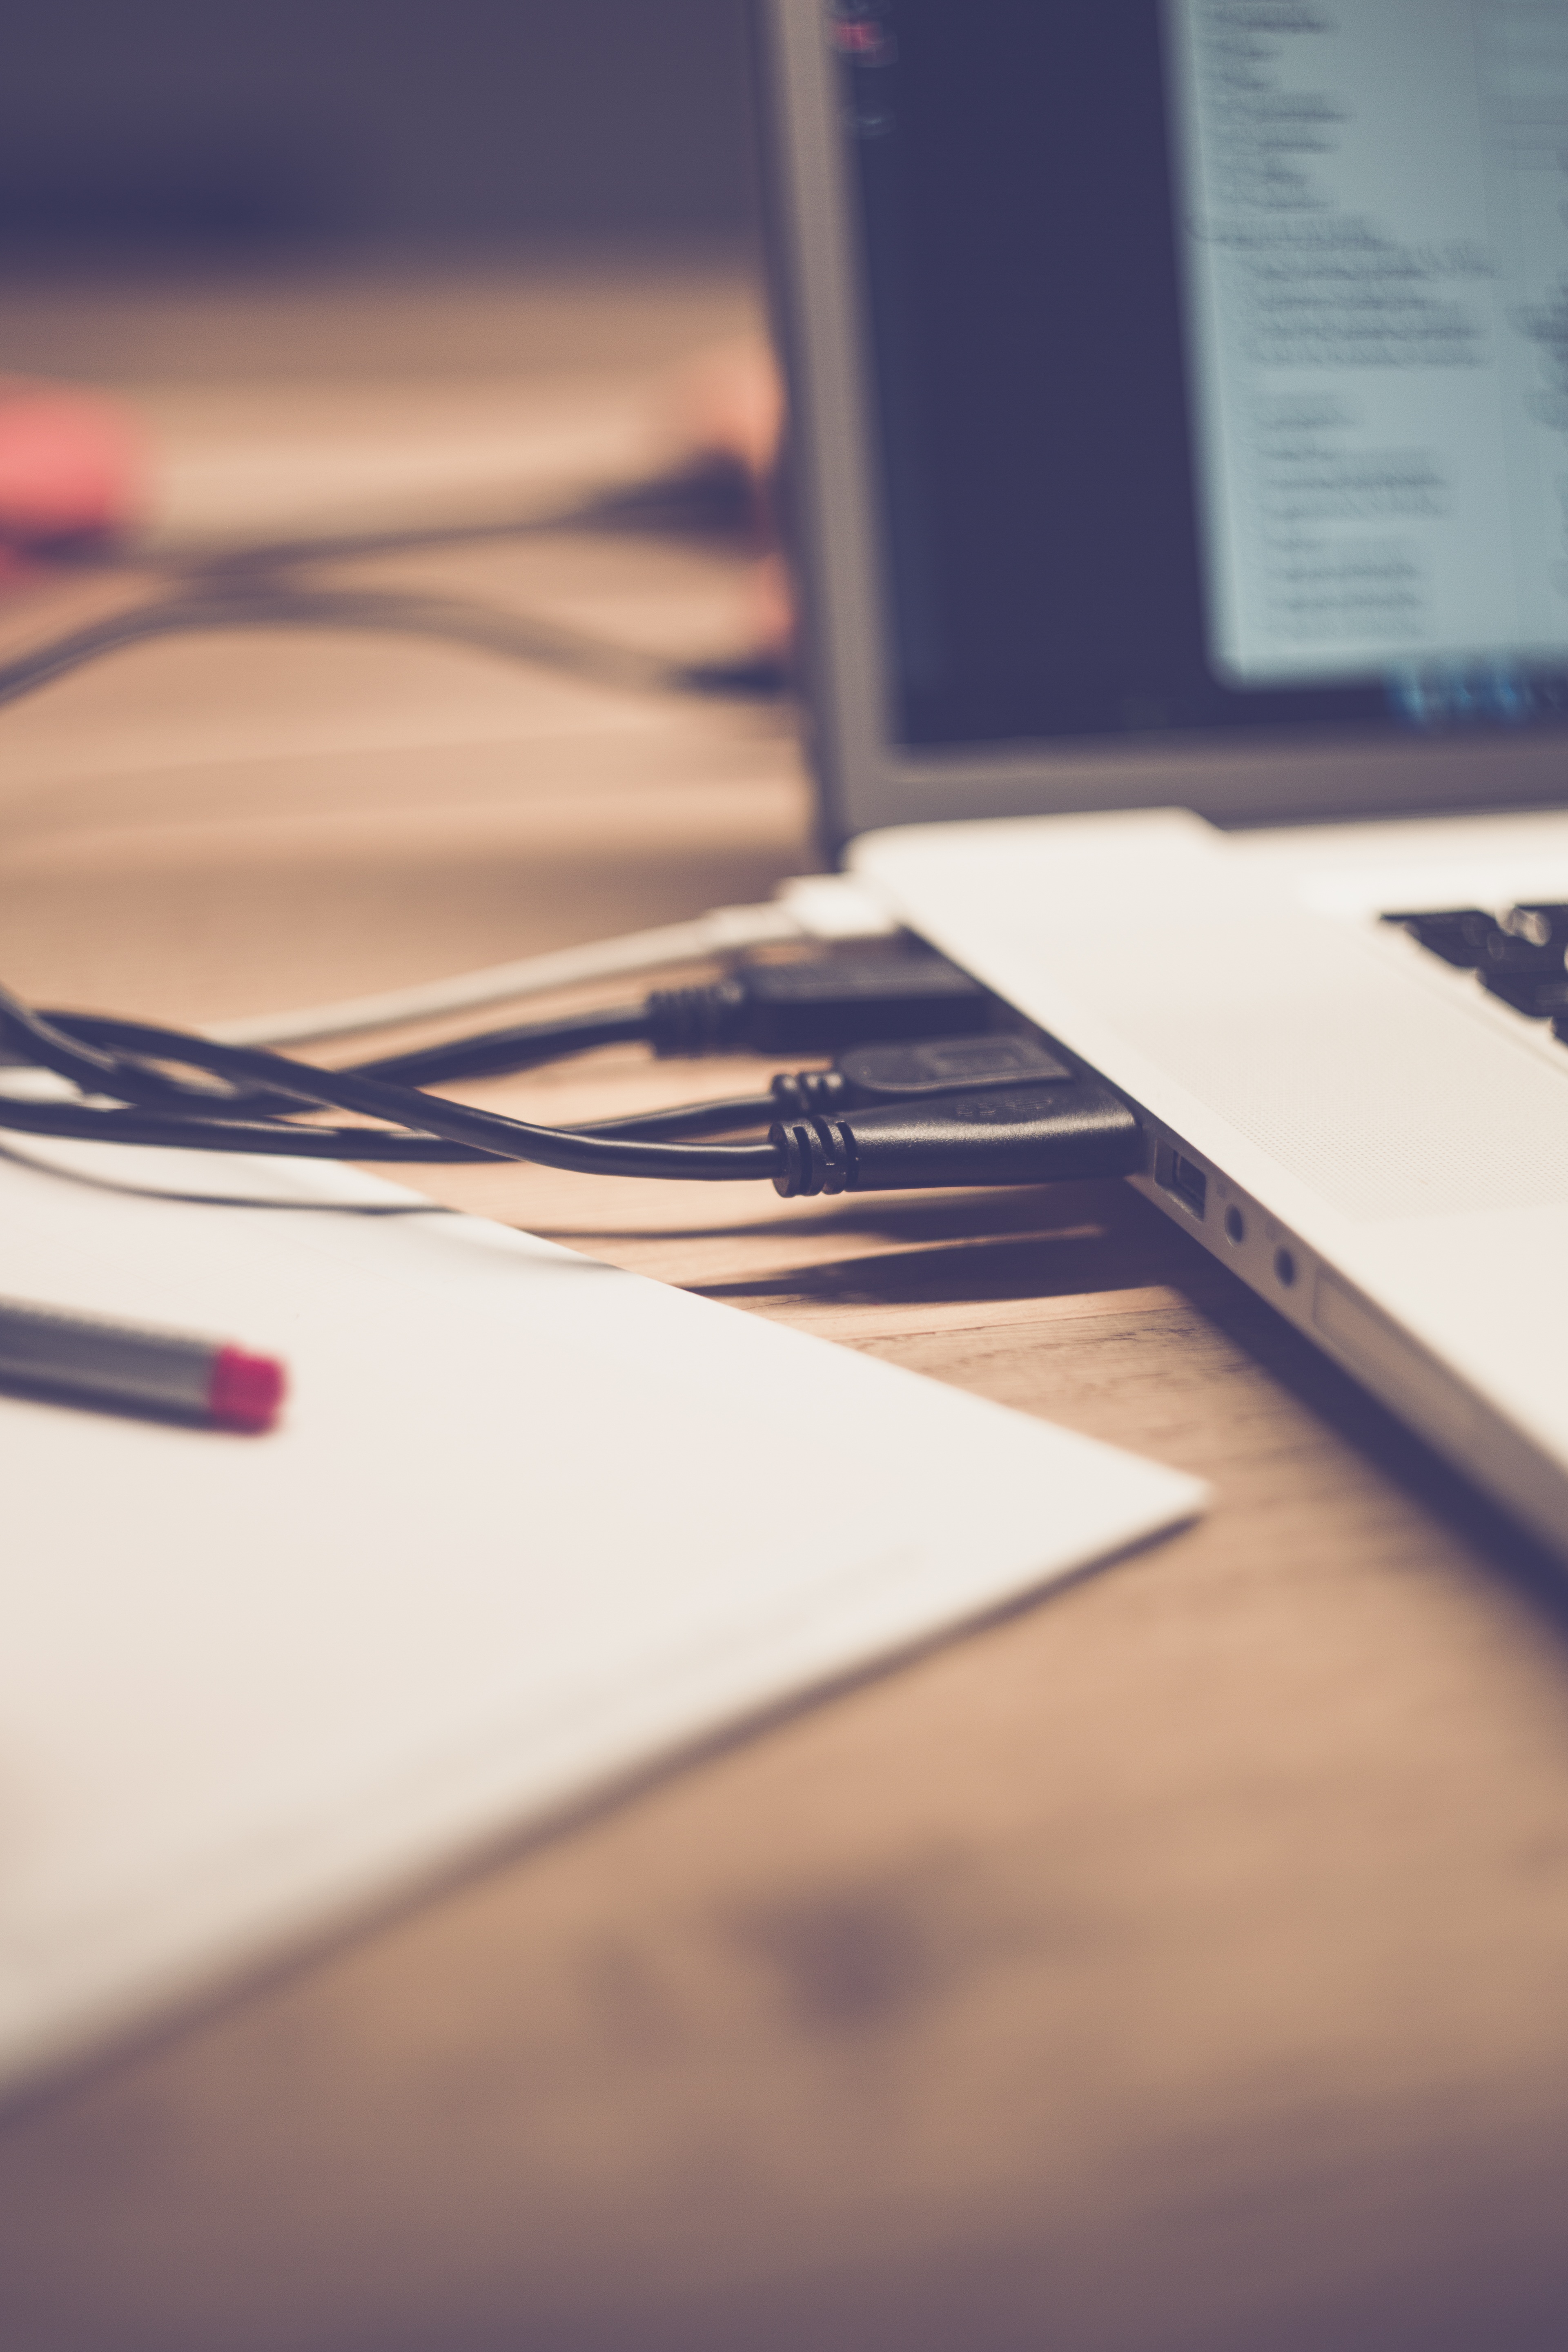
laptop, notebook, computer, mac, writing, work, apple, coffee, light, keyboard, technology, white, pen, cable, meeting, cup, line, color, office, memory, blue, note, hipster, home office, close up, brand, current, macbook air, design, headphones, marker, style, minimal, usb, connection, shape, mirroring, workplace, backup, lan, pencil cases, ext, minialistisch